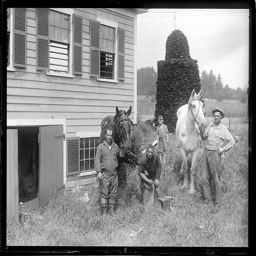
Four people and two horses stand next to a horse.
an old time picture of men and work horses
An old photo of several people posing near a barn with horses.
A black and white photograph of people posing with horses.
Men and a boy with two horses next to a building